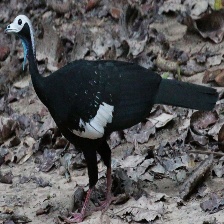
Species: BLUE THROATED PIPING GUAN
Scientific name: PIPILE CUMANENSIS